Divnoye, Stavropol Krai

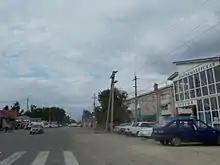
Street of Divnoe, Stavropol Territory

Divnoye is a rural locality (a "selo") and the administrative center of Apanasenkovsky District, Stavropol Krai, Russia. Population: